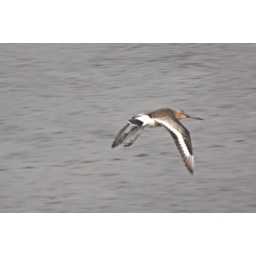
Summer plumage black tailed godwit flying over the coast at Ferny Ness near Edinburgh